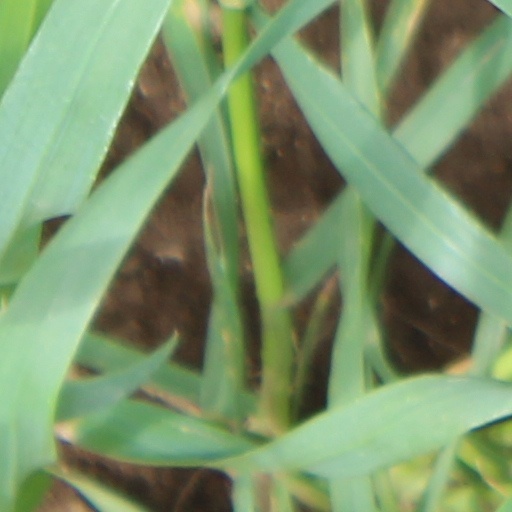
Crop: wheat